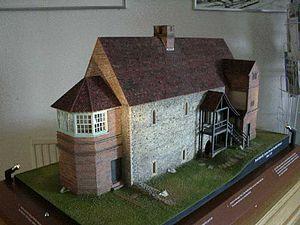
Maquette de temple manor à Strood
Le logis seigneurial, aussi appelé plus communément logis, est, au Moyen Âge de la fin du XIᵉ siècle au milieu du XVᵉ siècle, un vaste bâtiment situé la plupart du temps dans le donjon et réservé à l'usage du seigneur et de sa famille.